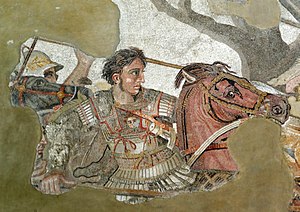
Alexander den Store
Alexander den Store på sin hest Bukephalos i Slaget ved Issos, 333 f.Kr.